100th Anniversary of the Independence of Albania

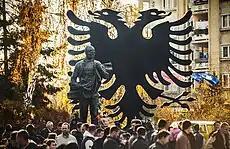
Isa Boletini statue in the centre of Mitrovica, Kosovo inaugurated during the 100th anniversary of the independence of Albania.

Rita Ora plans to sing a few songs in Kosovo to celebrate this anniversary after being invited by the president of the Republic of Kosovo.